Valentín Elizalde

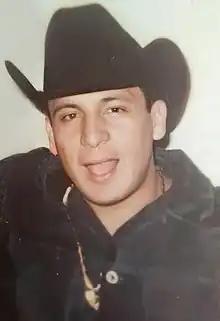
Elizalde in 2006

Valentín Elizalde Valencia (1 February 1979 – 25 November 2006) was a regional Mexican singer. Nicknamed "El Gallo de Oro" (The Golden Rooster), he was known for his off-key style. His biggest hits included: "Vete Ya," "Ebrio de Amor", and "Soy Así" (a cover of José José's classic song). Some of his songs were narcocorridos eulogizing Mexican drug lords like Vicente Carrillo Fuentes. He also wrote lyrics honoring Joaquín "El Chapo" Guzmán, leader of the Sinaloa Cartel. He was murdered as he left a performance; allegedly by members of the drug trafficking cartel Los Zetas.